Shekhawati

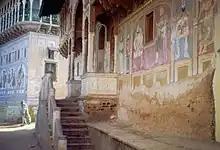
Shekhawati painted houses

Shekhawati is in the Thar Desert of Rajasthan and has special importance in the history of India. It also covers part of the Bagar tract along the Haryana-Rajasthan border.